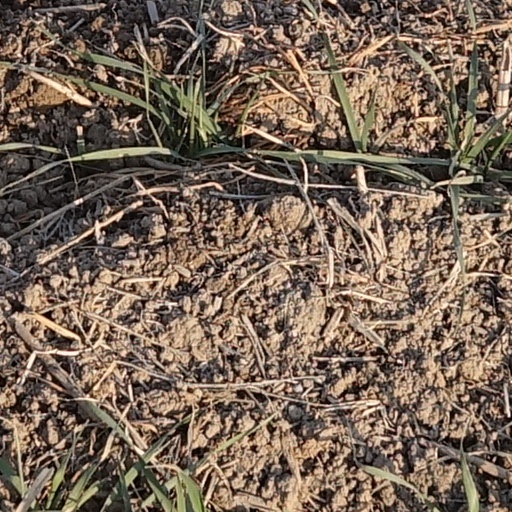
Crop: wheat